2011 Monaco Grand Prix

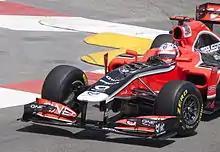
Timo Glock placed his Virgin MVR-02 21st in qualifying

In the third part of qualifying, Sergio Pérez crashed after exiting the tunnel, an accident similar to Nico Rosberg's in the earlier free practice session. However, Pérez was not so lucky as he smashed into the barrier used to separate the track and escape road, and qualifying had to be red flagged for more than half an hour, while Pérez was extricated from the car and the barrier was repaired. This meant that in the 2:26 time left, none of the remaining nine cars could improve their times due to the lack of heat and performance in their tyres. That meant that Vettel, who already had set the second fastest qualifying time in Monaco history, and Button who had set their times earlier in the session were better off than drivers who did not. Pérez's impact with the barrier was similar to Sauber driver Karl Wendlinger's crash in the run-up to the 1994 Monaco Grand Prix. As expected, the improved safety regulations resulted in Pérez's injuries being less severe, as he suffered a concussion and a sprained thigh.